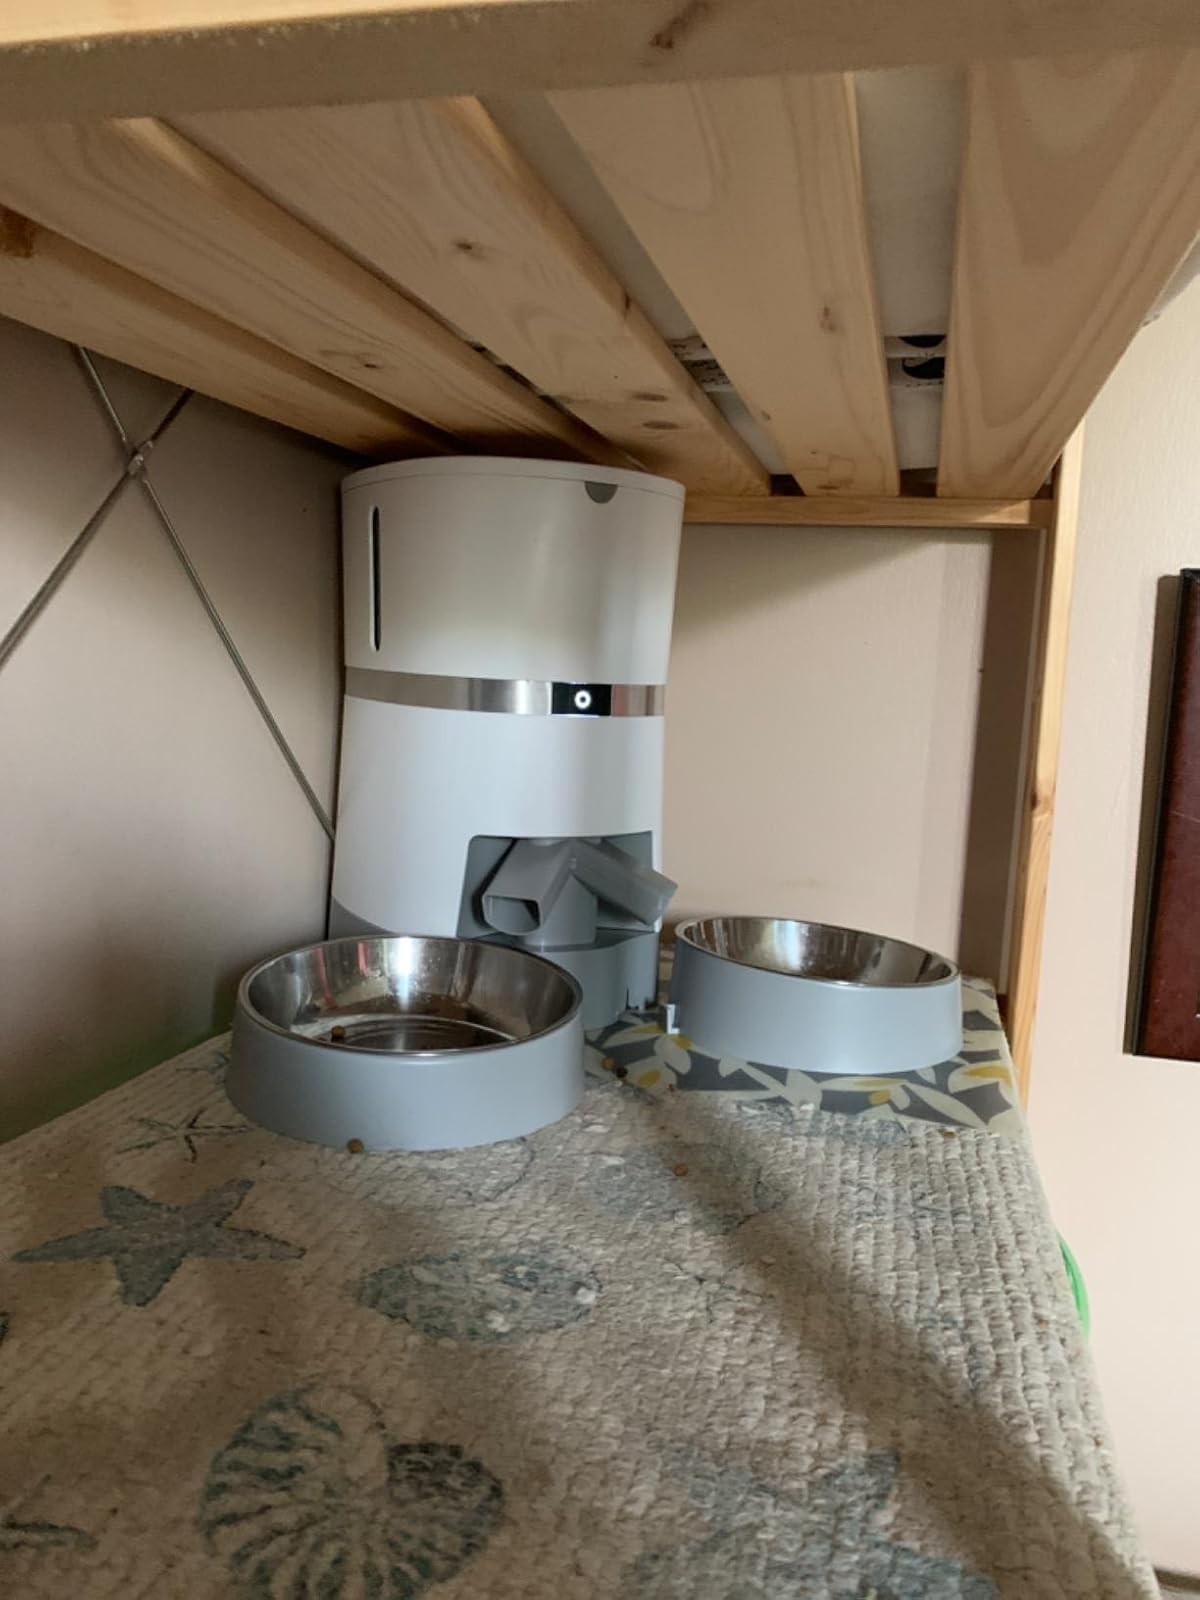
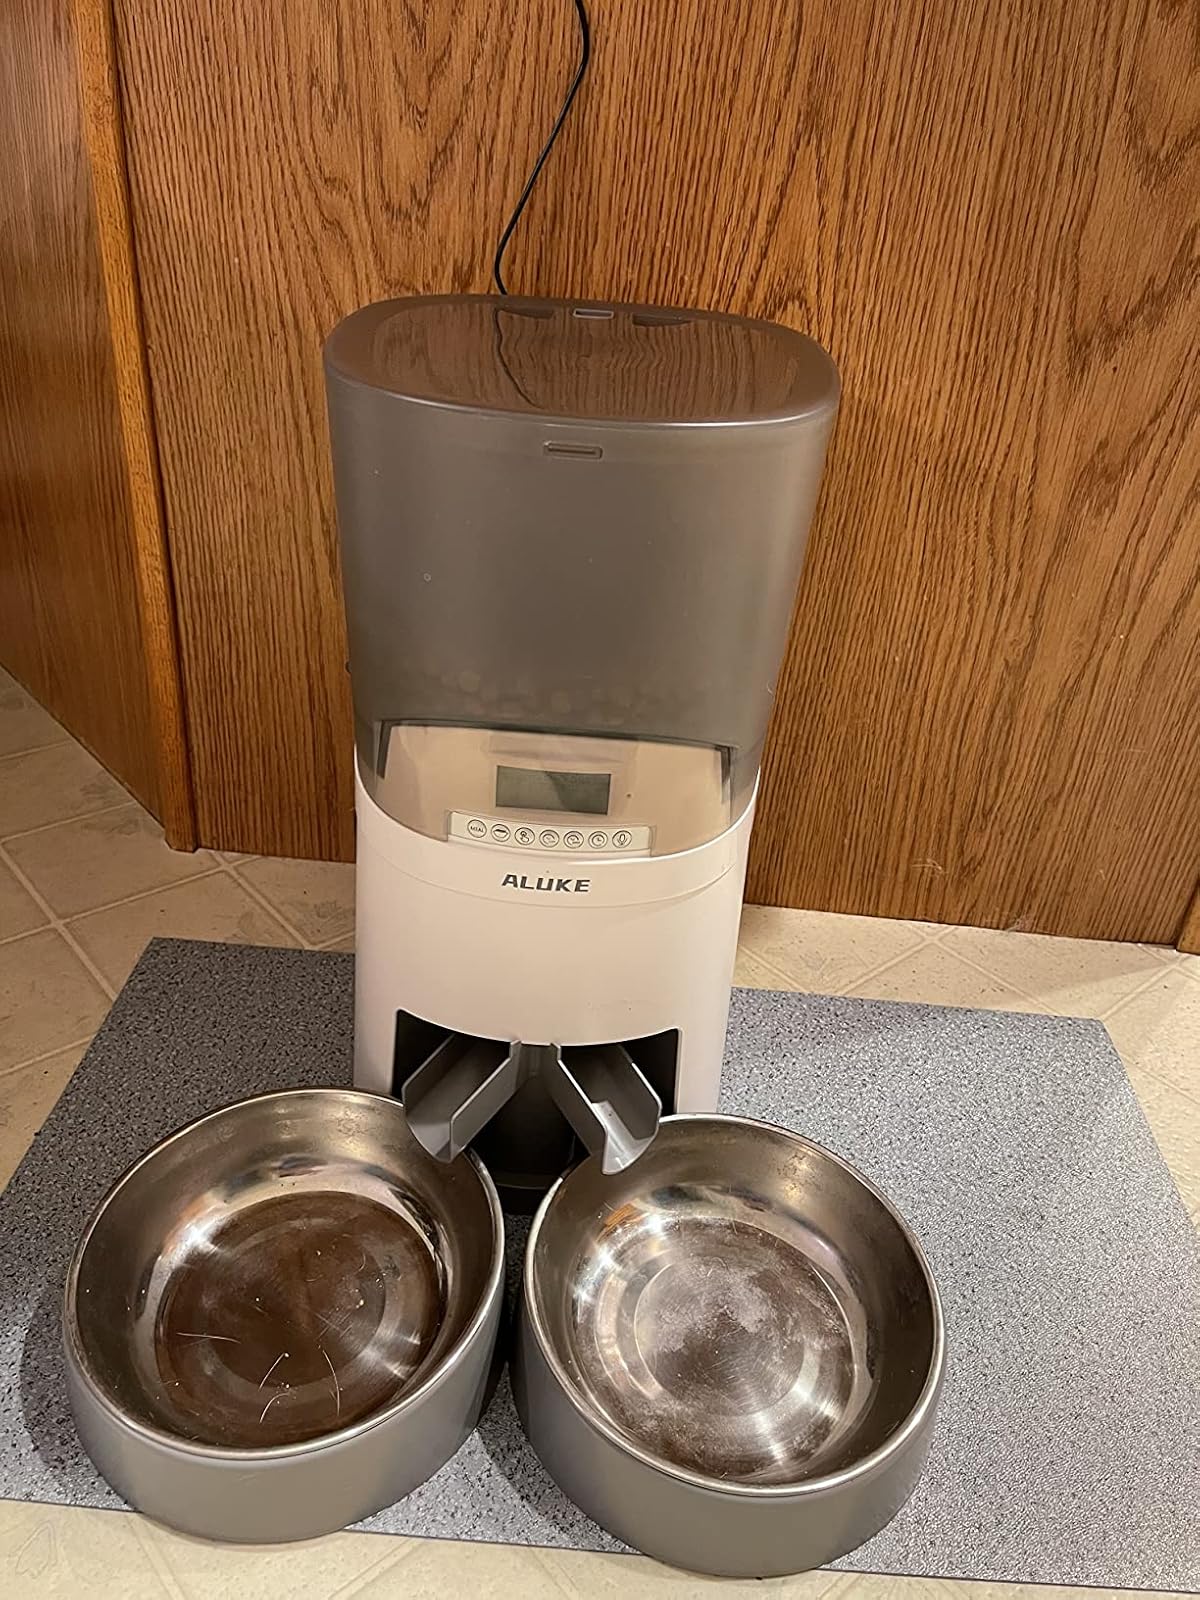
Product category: items_feeder
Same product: no